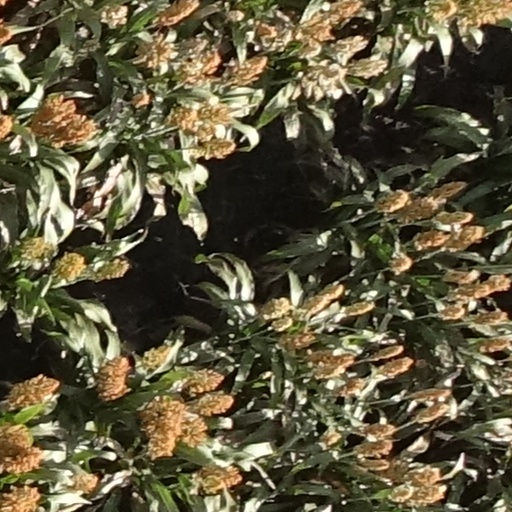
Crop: sorghum